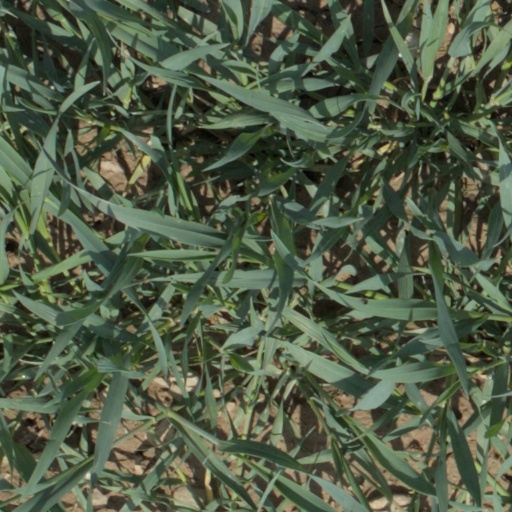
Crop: wheat